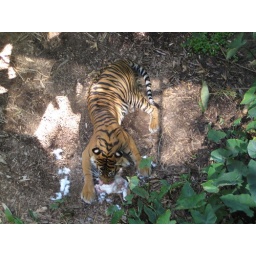
A tiger devours a furry white rabbit at the Adelaide Zoo in South Australia.